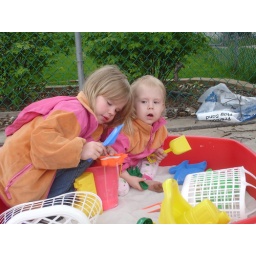
sara sat in sand box for 3 hours